Battenberg course indicator

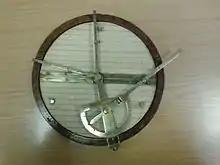
The prototype Battenberg course indicator of 1892.

Prince Louis of Battenberg employed a firm of London instrument makers to build a prototype to his design. The device comprised: